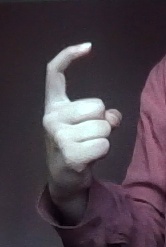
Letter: ra